Montreal Victorias

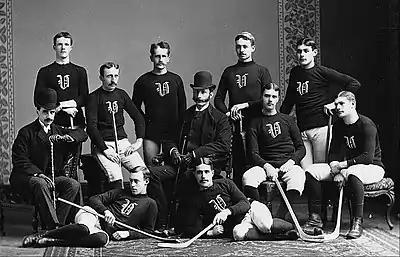
Montreal Victorias in 1888.

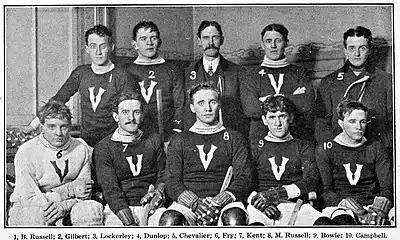
Montreal Victorias around 1905.

Except for 1887–88, season play prior to 1892–93 was arranged in challenges. The Victorias also participated in exhibitions or tournaments.